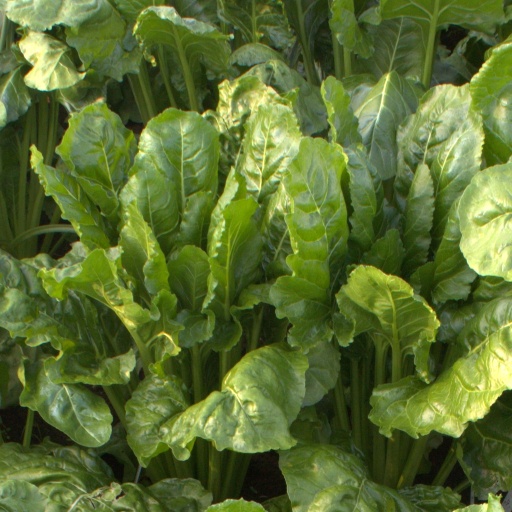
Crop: sugar beet